Hugo Flinn

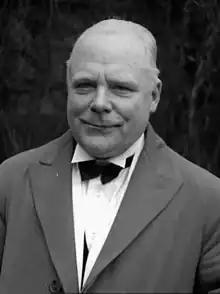
Flinn in 1933

Hugo Victor Flinn (8 September 1879 – 28 January 1943) was an Irish Fianna Fáil politician and businessman.